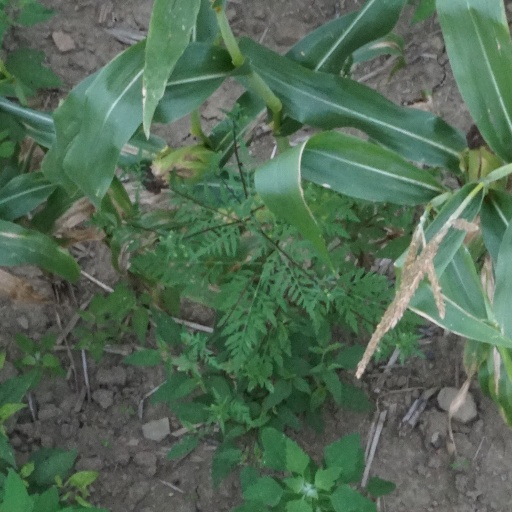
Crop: maize; corn